Robur LO 1800 A

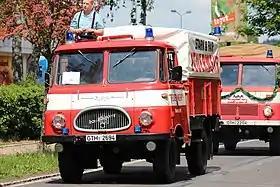
LO 1800 A fire engine

The Robur LO 1800 A is a lightweight off-road lorry, made by East German manufacturer VEB Robur-Werke Zittau from 1960 to 1967, alongside the on-road model LO 2500. The LO 1800 A is a forward control lorry, and has rear-wheel drive with switchable front-wheel drive. Its name is an abbreviation for "Luftgekühlter Ottomotor, 1800 kg, Allrad" (air-cooled otto engine, 1800 kg payload, all-wheel-drive). Powered by a 3.35 L, carburetted, Robur LO 4 engine, rated at 2800 min, and mated to a five-speed gearbox, the LO 1800 A can reach a top speed of 82 km/h.